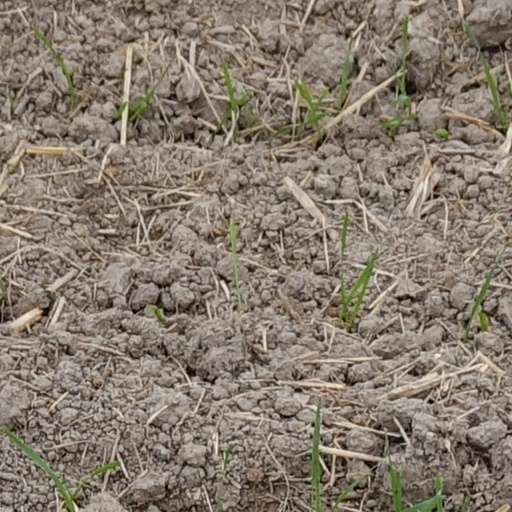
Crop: wheat